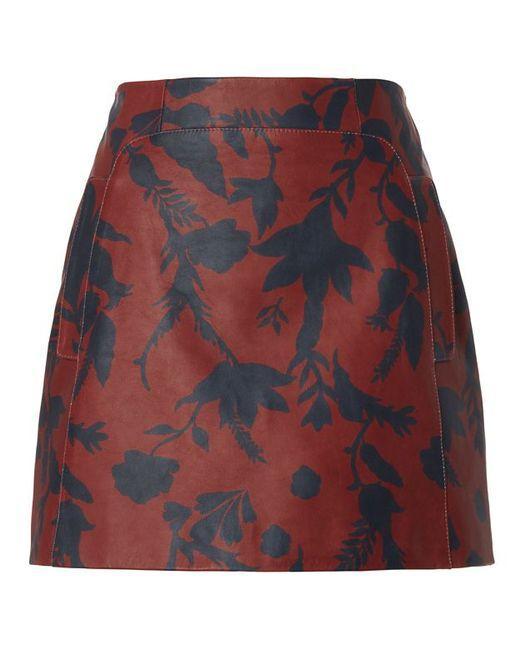
Rotes Mini-Shirt aus Leder mit Blumendruck